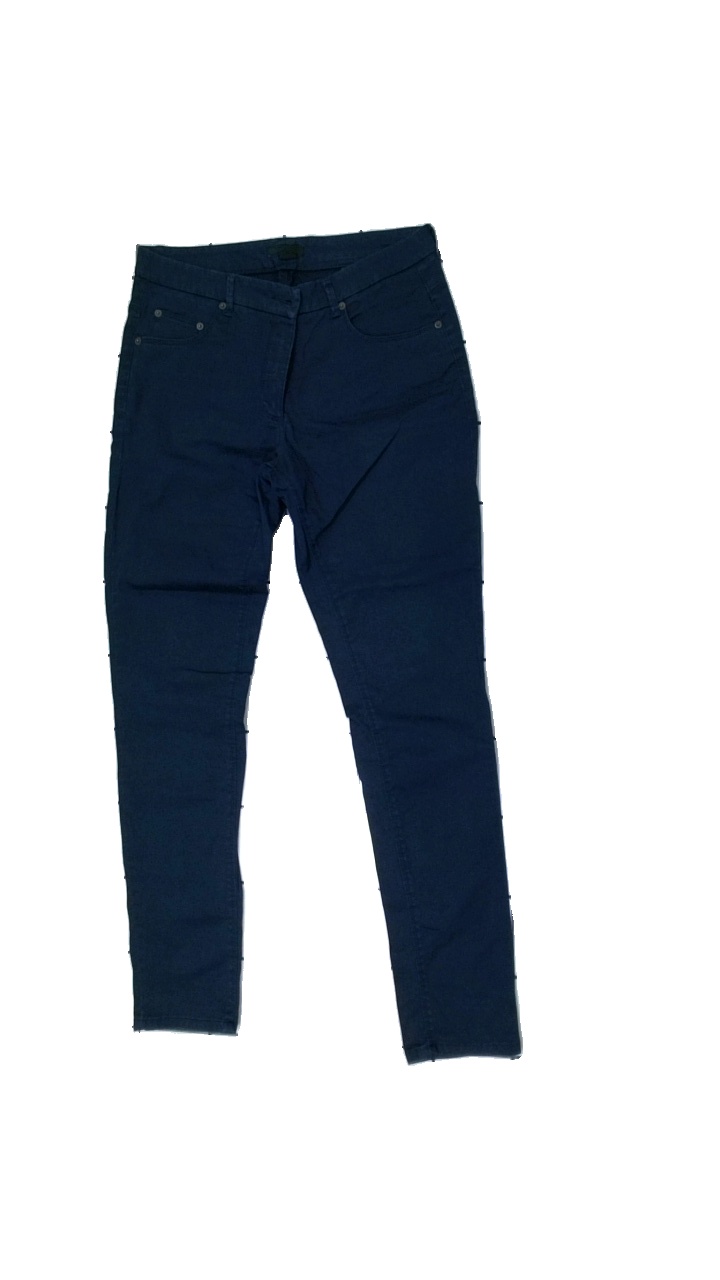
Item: Trousers (Ladies)
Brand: H&m
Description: Blue trousers
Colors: Blue
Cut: Regular
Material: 100% Cotton
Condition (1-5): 2
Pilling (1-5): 5
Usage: Recycle
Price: <50